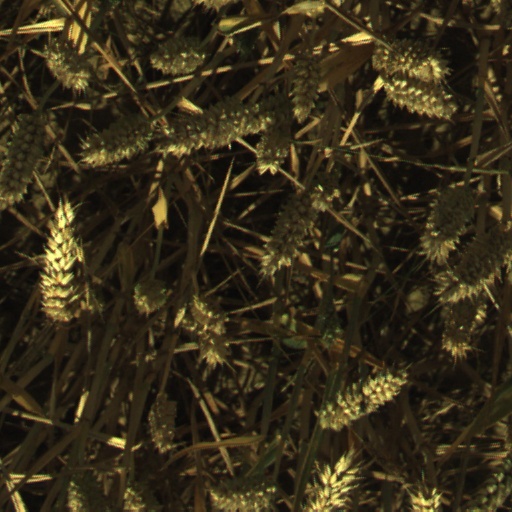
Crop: wheat